Expedition Cross

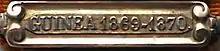
clasp for Guinea 1869-1870

Campaign clasps are also silver and are 42 mm by 9 mm, they are worn on the ribbon of the medal. When the cross was established there were six clasps, in subsequent years the total number of clasps rose to 33.